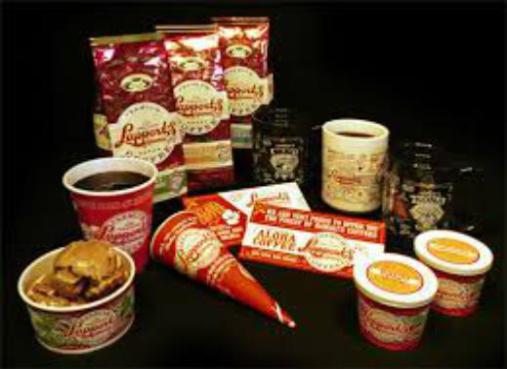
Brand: lappert's
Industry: Food